Oniken

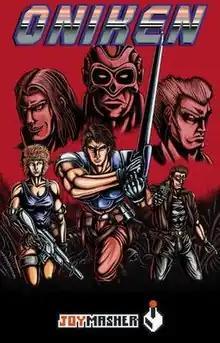

Oniken is a side-scrolling action platform video game developed and published by independent Brazilian studio Joymasher for Microsoft Windows, OS X and Linux. The game was released worldwide for Microsoft Windows on June 21, 2012, on OS X and Linux on November 20, 2012, and on Nintendo Switch on February 1, 2019 as Oniken: Unstoppable Edition. In August 2012, the developers have announced that the game was accepted on Steam Greenlight.